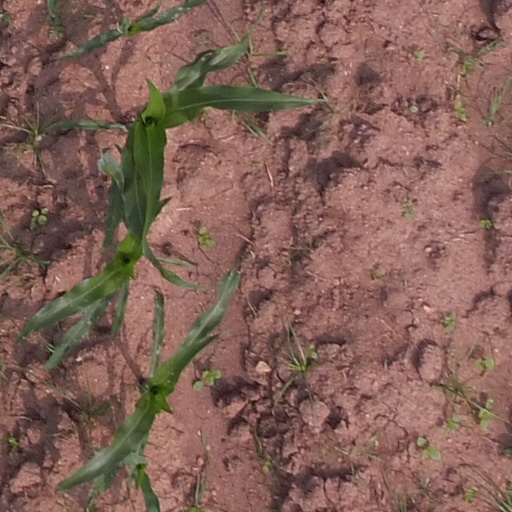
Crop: maize; corn